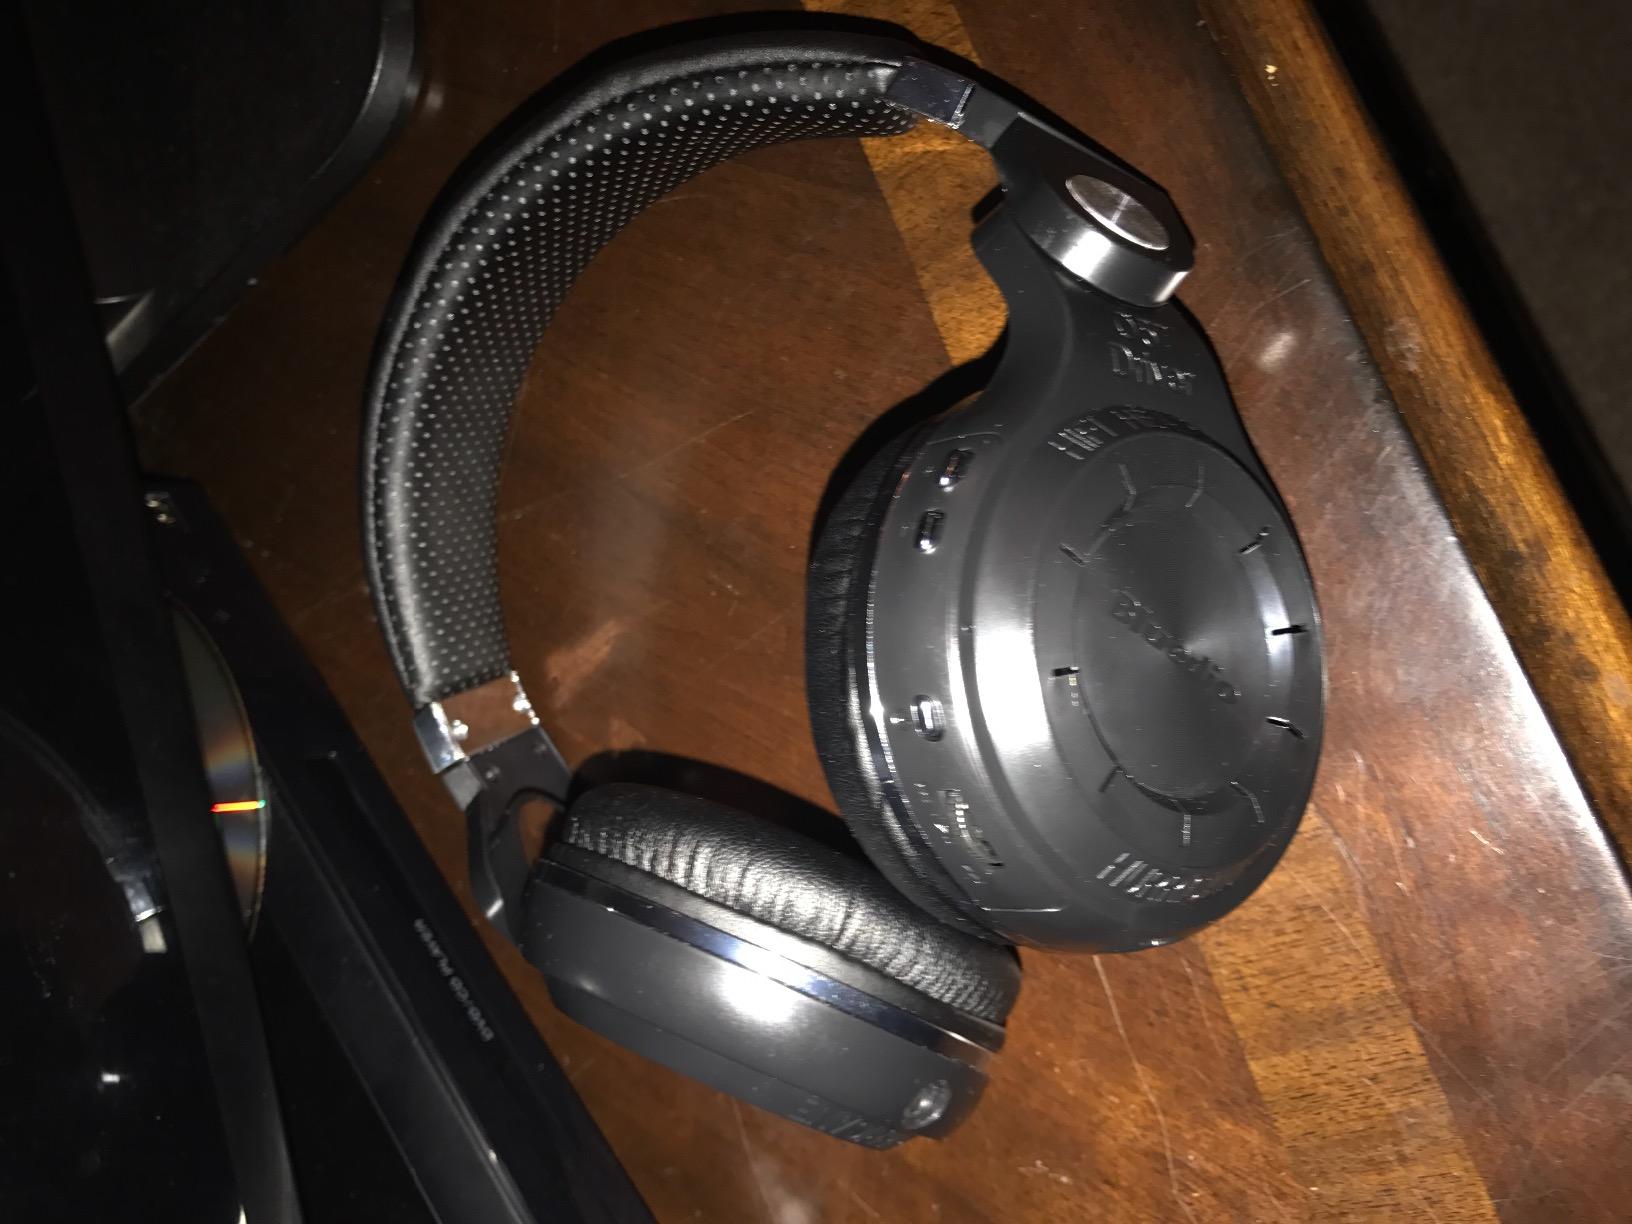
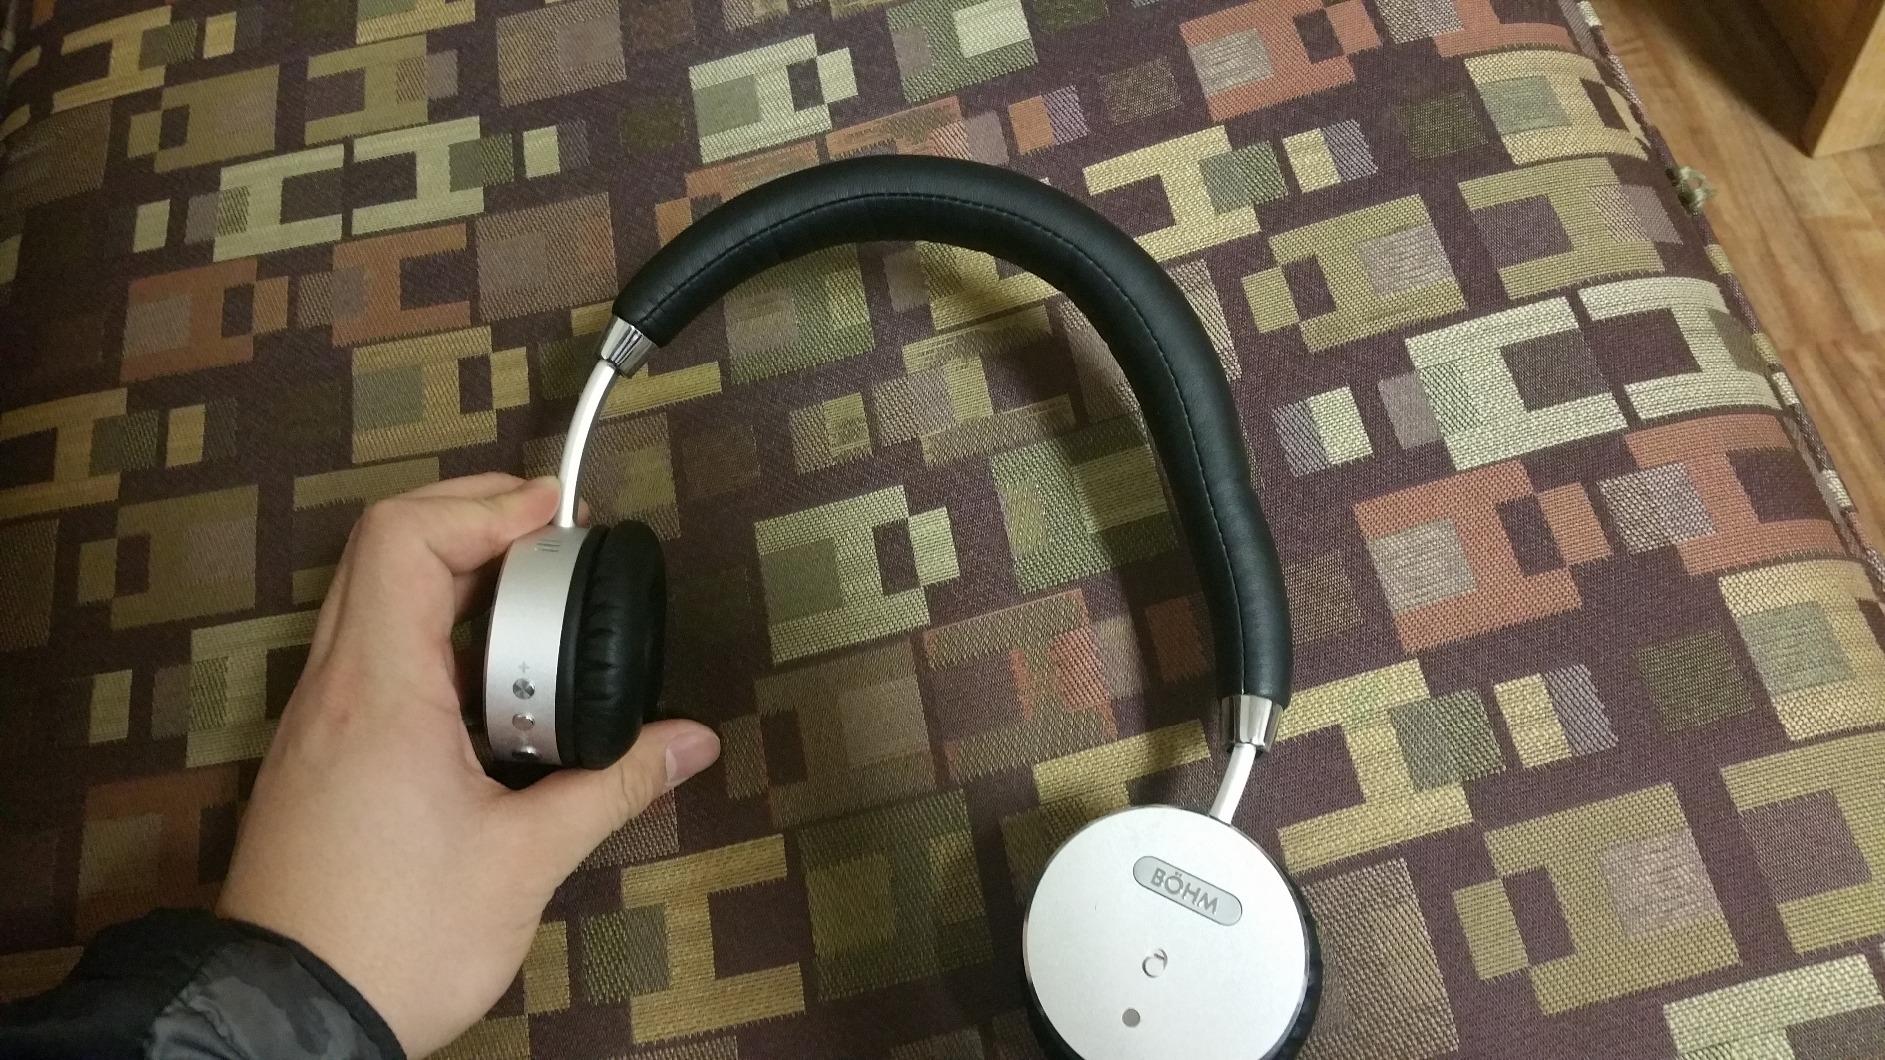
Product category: headphones
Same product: no